John Robert Blakey

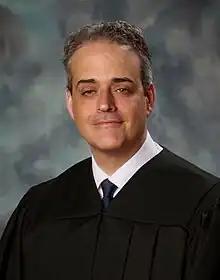
Official photo

John Robert "Jack" Blakey (born August 1965) is a United States district judge of the United States District Court for the Northern District of Illinois and former Illinois prosecutor.